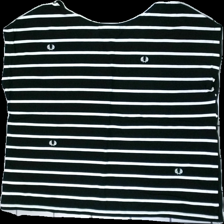
View: back
Type: Top
Category: Ladies
Brand: Fred Perry
Colors: Black, White
Material: 100% Cotton
Pattern: Other
Cut: Regular
Size: 42
Season: All
Price range: 50-100
Recommended usage: Reuse
Description: Black top with dots, stripes and anchors